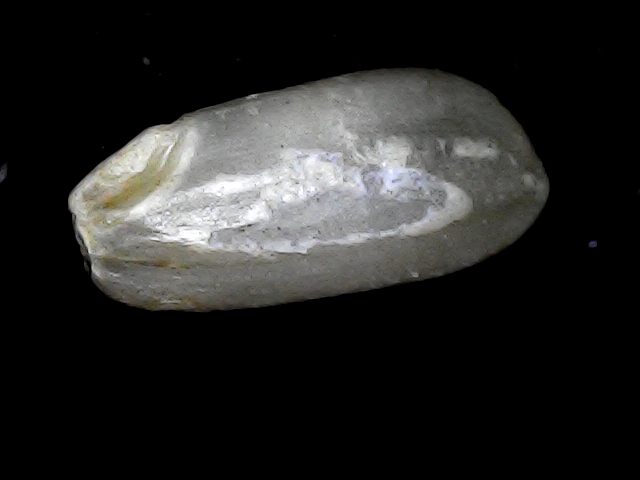
Rice variety: BD33